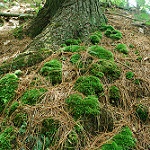
Scene: Outdoor